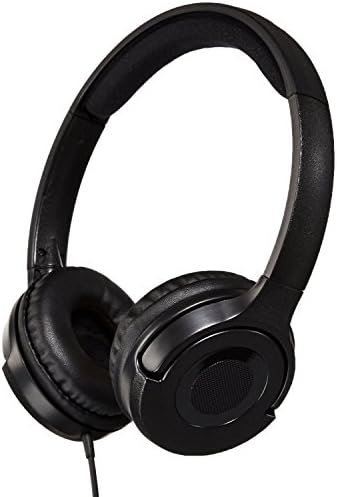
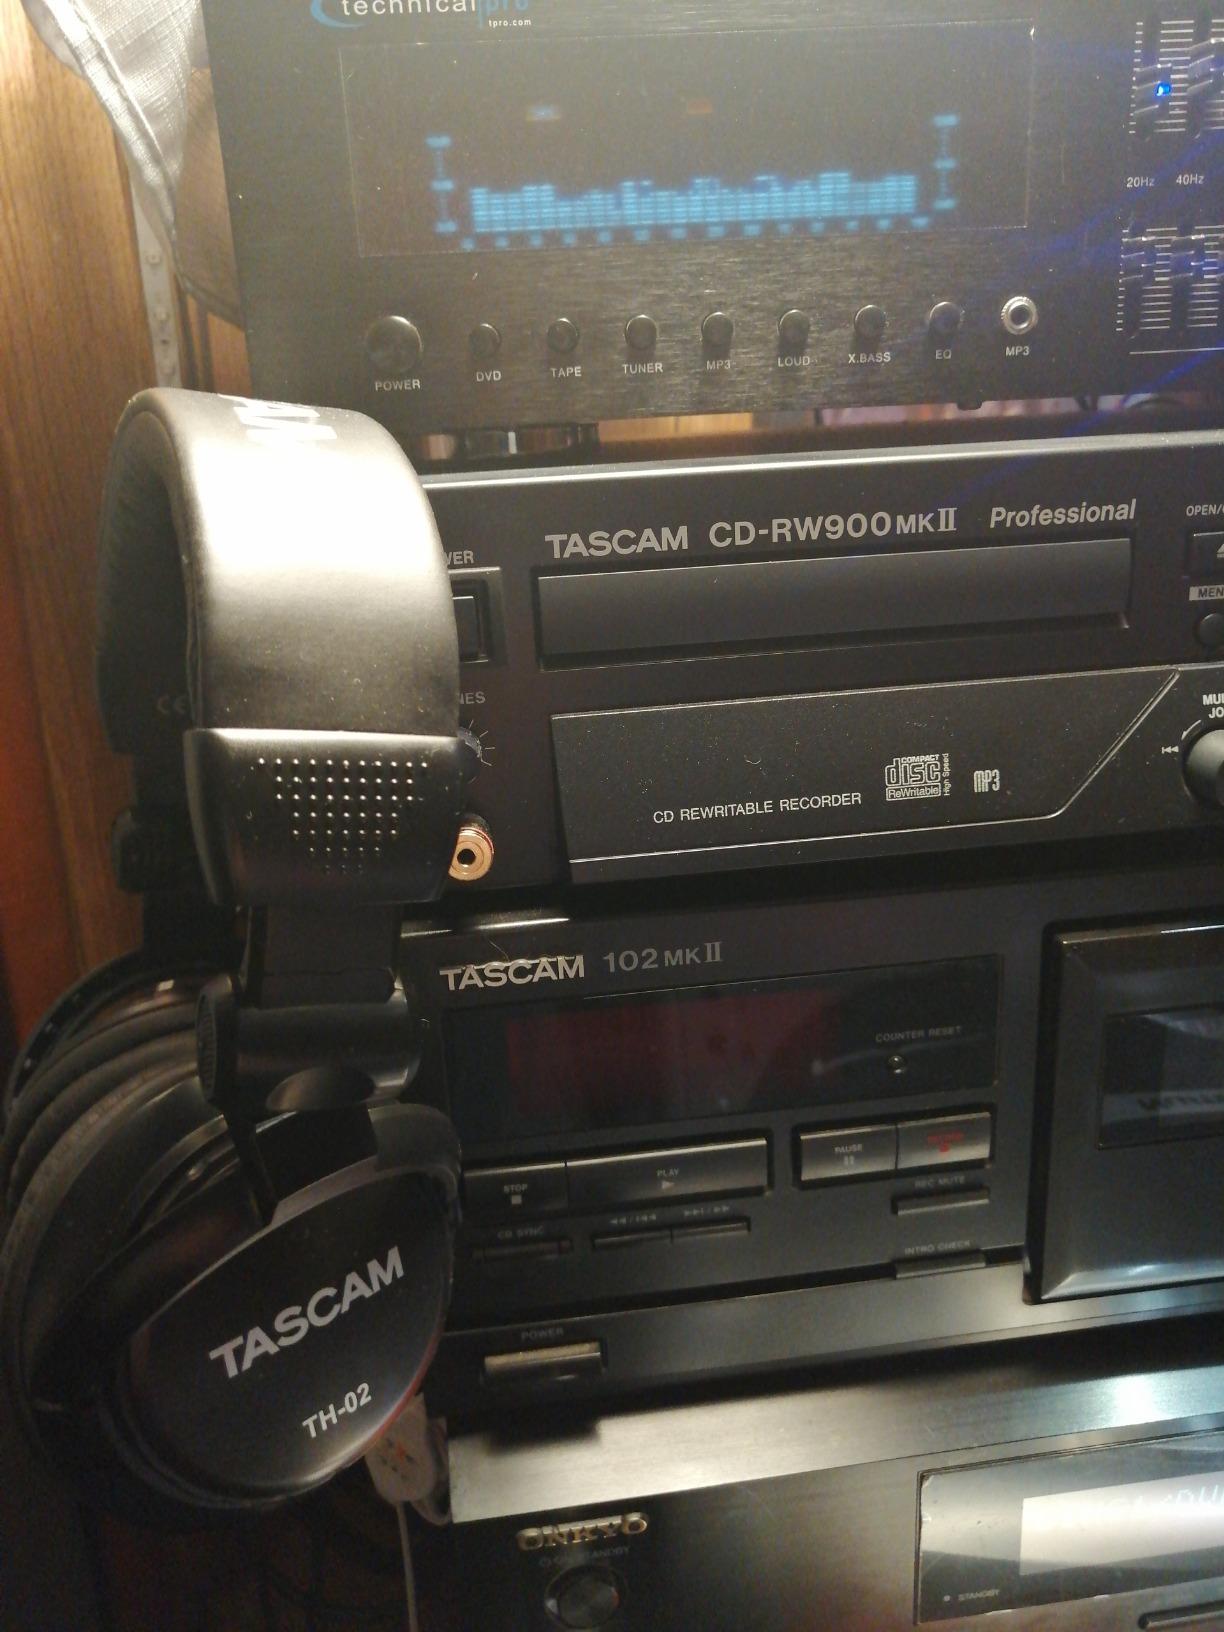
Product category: headphones
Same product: no